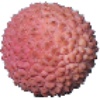
Label: lychee